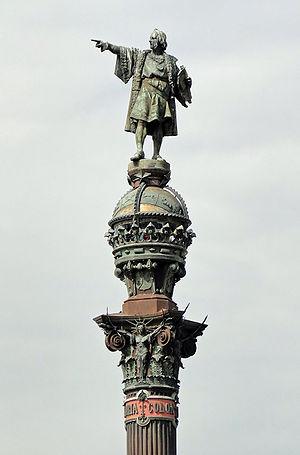
Monument Christophe Colomb, Barcelone, Espagne